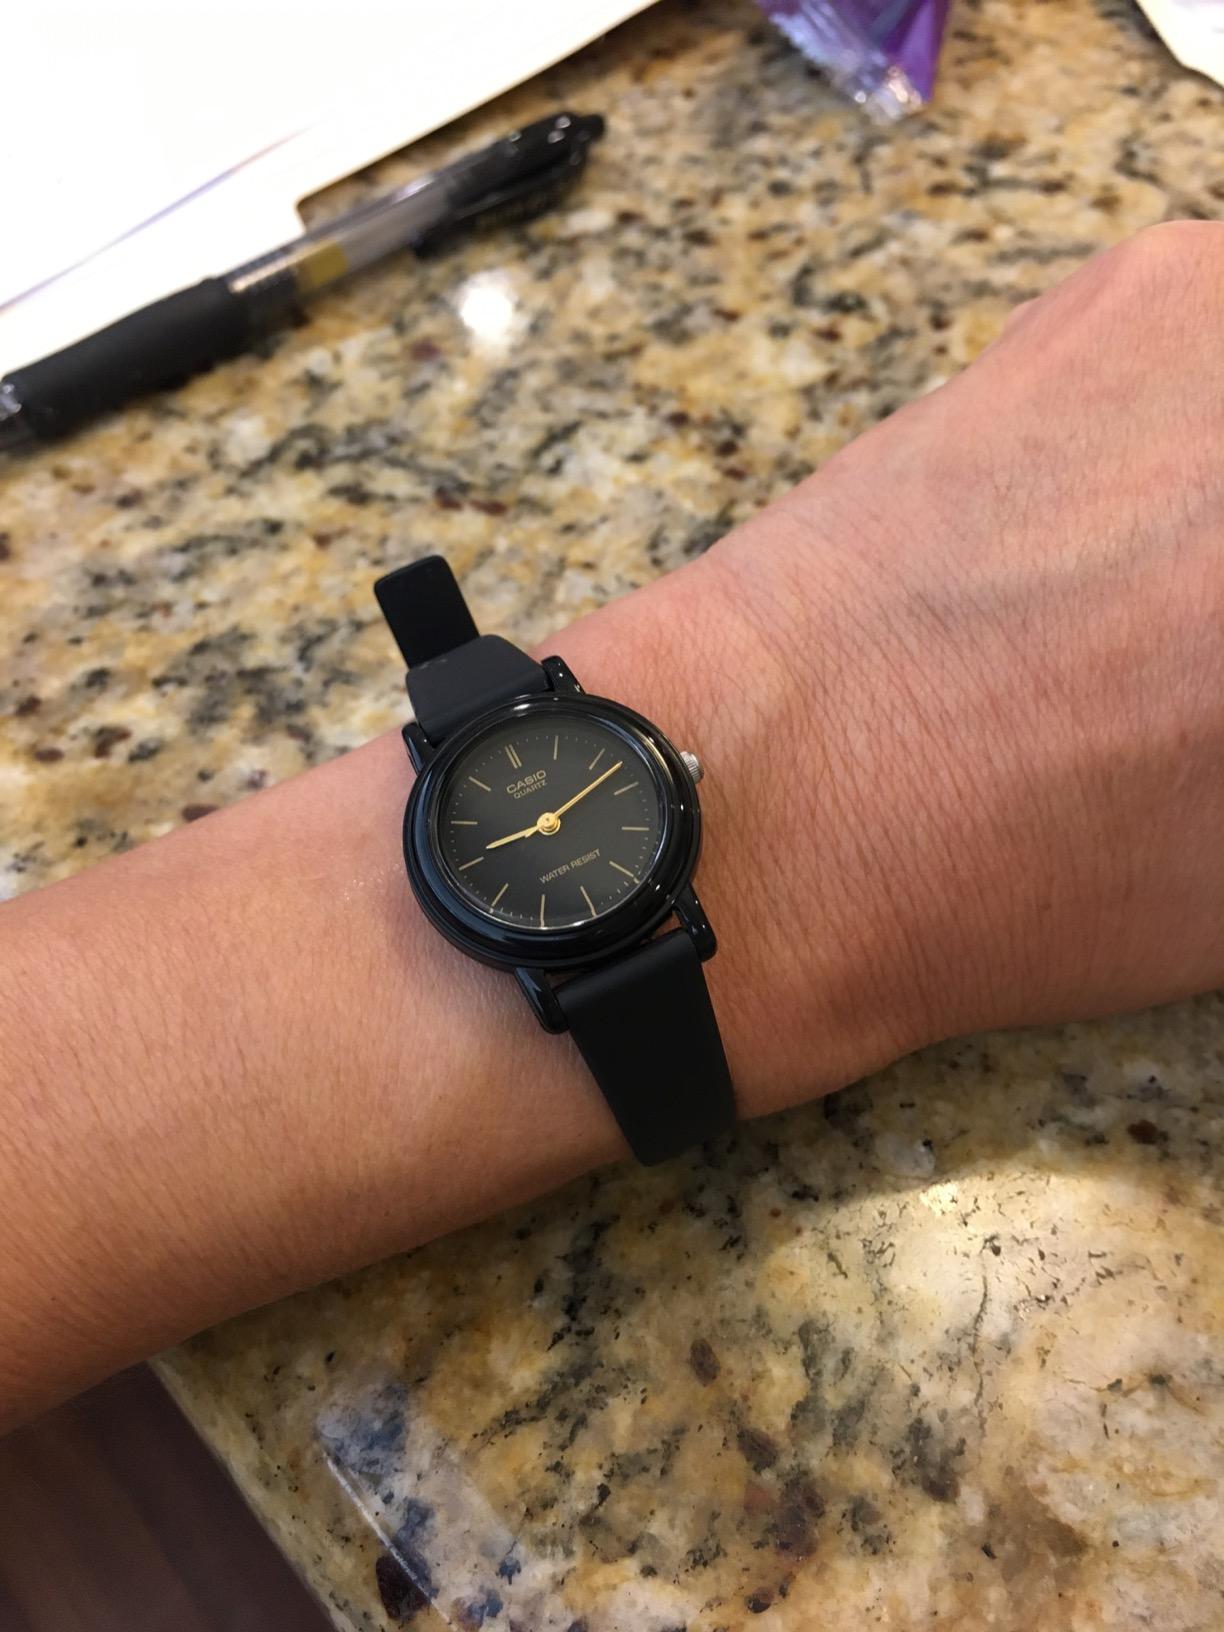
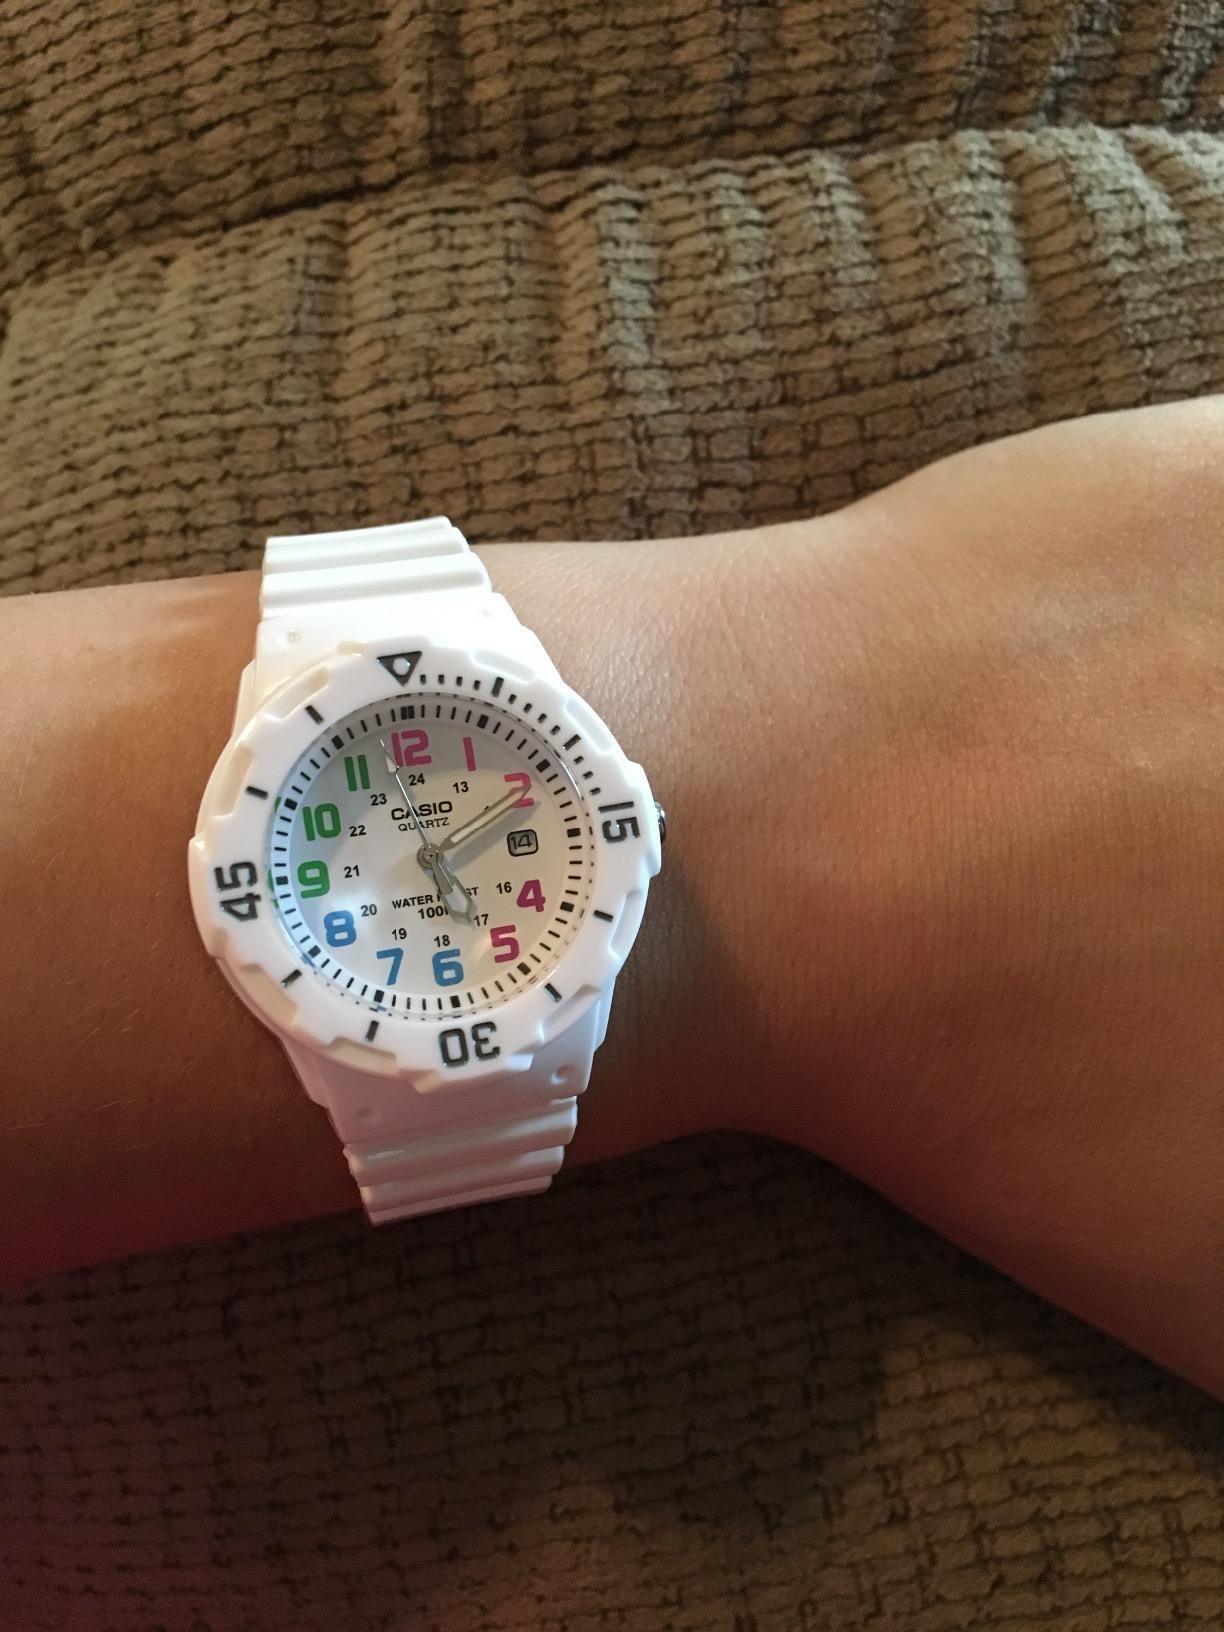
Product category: accessories_watch
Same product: no